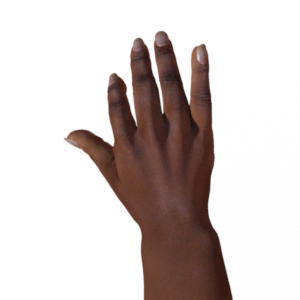
Label: paper